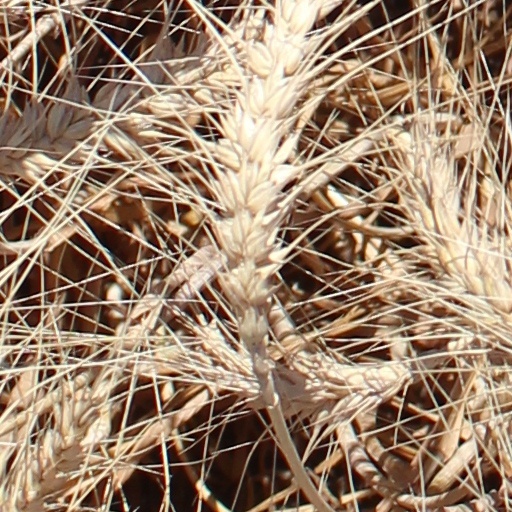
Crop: wheat